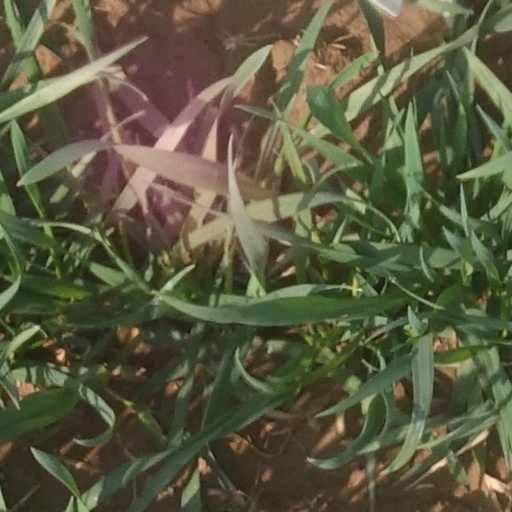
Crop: wheat